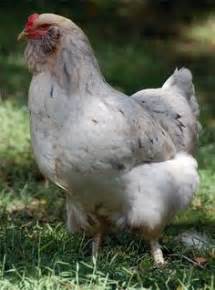
Label: gallina